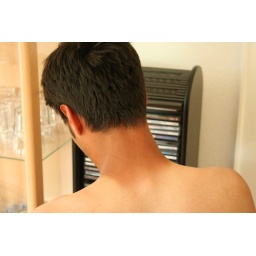
So a man looks like, when he's building a house in the sun ;)